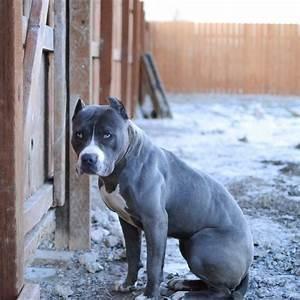
dog